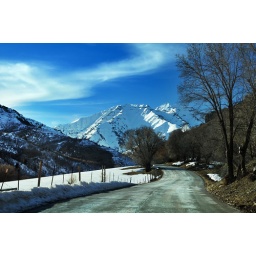
mountain and road in south fork canyon blue